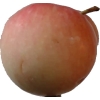
Label: Apple 10